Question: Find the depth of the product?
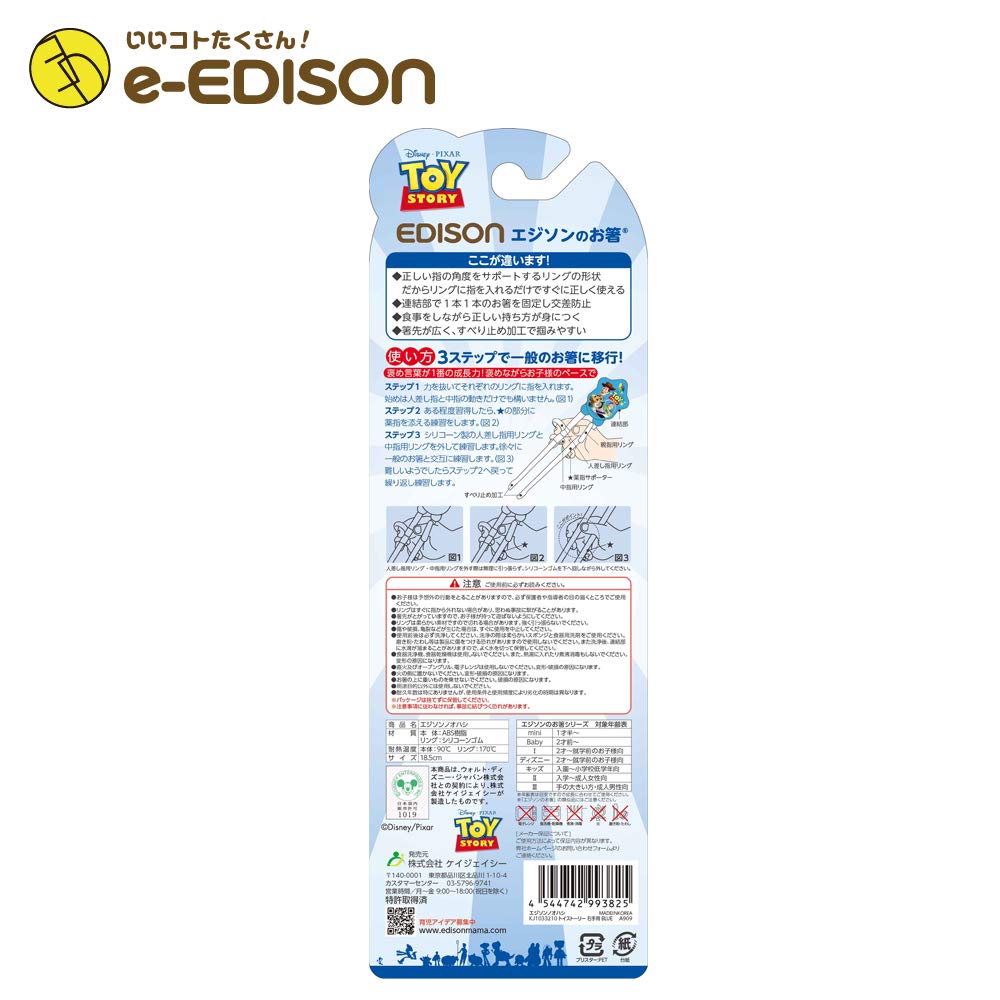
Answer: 18.5 centimetre